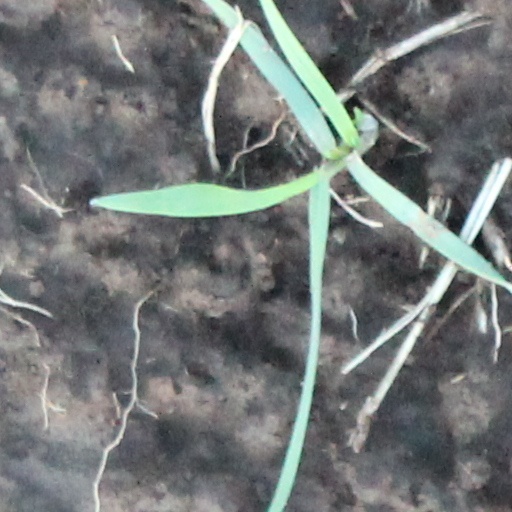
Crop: wheat